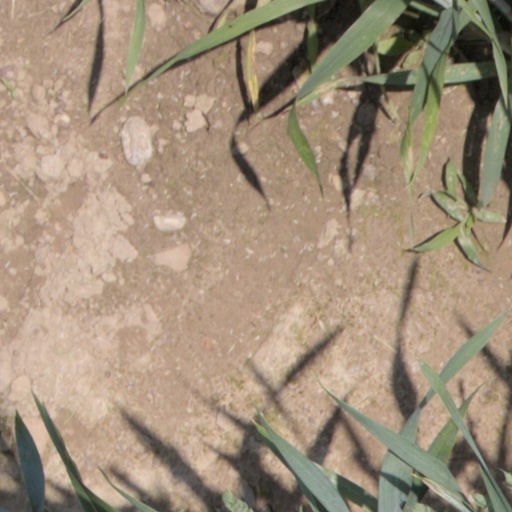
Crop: wheat